Terence Stamp

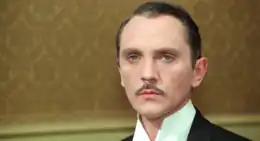
Stamp in "The Divine Nymph" (1975)

Stamp's subsequent film credits included "The Mind of Mr. Soames" (1970) where he played an infantile patient, "A Season in Hell" (1971), "Meetings with Remarkable Men" (1979), and "The Hit" (1984), which won a Mystfest Award for Best Actor, shared with John Hurt and Tim Roth. Also in 1984, he had the opportunity to play the Devil in a cameo in "The Company of Wolves". He also appeared in "Link" (1986), "Legal Eagles" (1986), "The Sicilian" (1987), and a cameo as Sir Larry Wildman in "Wall Street" (1987). He played the ranch owner, John Tunstall, in "Young Guns" (1988). His film "Beltenebros" (1992) (aka "Prince of Shadows"), was awarded the Silver Bear at the 42nd Berlin International Film Festival. Stamp began his fourth decade as an actor wearing some of the choicest of Tim Chappel's Academy Award-winning costumes for the comedy "The Adventures of Priscilla, Queen of the Desert" (1994) which co-starred Guy Pearce and Hugo Weaving.